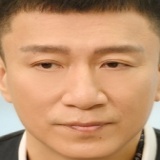
diễn viên Tôn Hồng Lôi